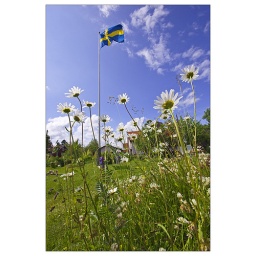
The flag and moon daisys against a blue sky